117th Air Refueling Wing

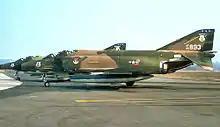
106th TRS RF-4C Phantom II aircraft at Ramstein AB, West Germany, March 1976. Aircraft were participating in "Operation Coronet Sprint". McDonnell RF-4C-26-MC Phantom 65-0893 visible in foreground.

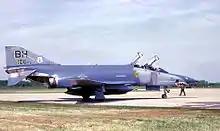
106th Reconnaissance Squadron McDonnell RF-4C-24-MC Phantom 65–0833 in late-1980s camouflage motif. Aircraft retired in 1993, now on static display at Jasper, AL VFW post.

Many awards were earned by the 117th; for having the best National Guard publication; for achieving flying milestones; for service to the United States Secret Service; and for outstanding accomplishments on Operational Readiness Inspections. The 117th also earned awards for having the best Air National Guard flying unit in the United States.